Burgruine Himmelberg

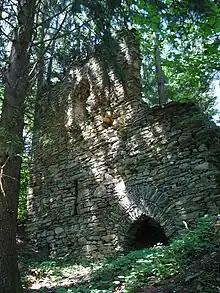
Ruins of a gothic archway

Burgruine Himmelberg is a castle in Carinthia, Austria. The castle gave the town of Himmelberg its name.